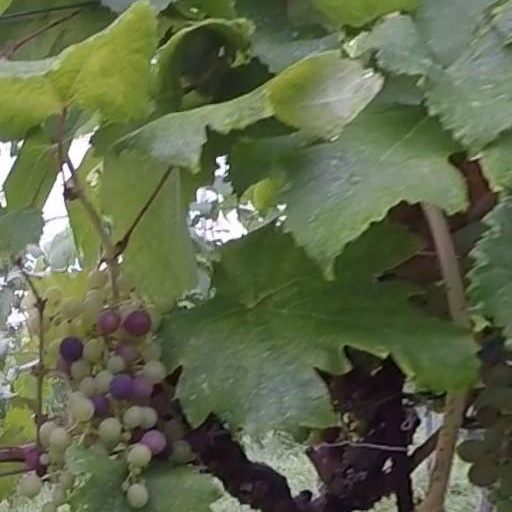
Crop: grape